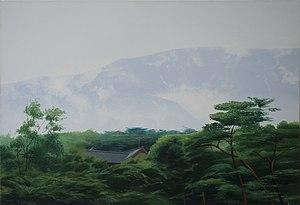
""Mystère végétal"" 46x65 cm"
Michèle Battut, née le 27 octobre 1946 à Paris est une artiste peintre, lithographe et sculptrice française.